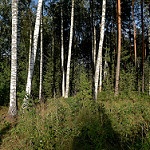
Label: forest